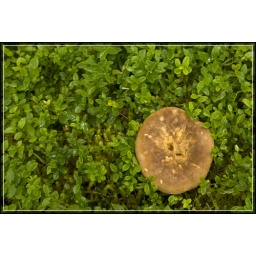
A mushroom / toadstool amongst green plant undergrowth in the forest around the Linn of Dee